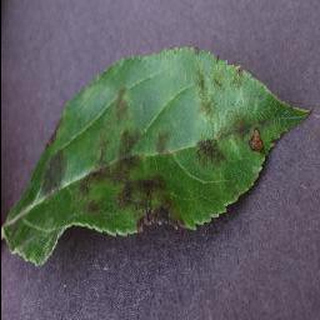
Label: apple_apple_scab